Christian theology

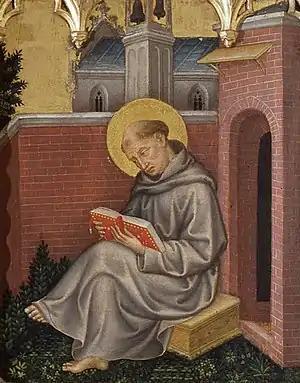
Thomas Aquinas from "Valle Romita Polyptych" by Gentile da Fabriano

Revelation is the revealing or disclosing, or making something obvious through active or passive communication with God, and can originate directly from God or through an agent, such as an angel. A person recognised as having experienced such contact is often called a prophet. Christianity generally considers the Bible as divinely or supernaturally revealed or inspired. Such revelation does not always require the presence of God or an angel. For instance, in the concept which Catholics call interior locution, supernatural revelation can include just an inner voice heard by the recipient.